Joseph Grinnell

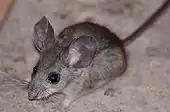
Pinyon mouse ("Peromyscus truei")

The resurvey report's section on birds noted problems in comparing the censuses: "In the original survey there was a large difference in terms of birds observed per unit time between J. Grinnell and T. Storer, with Grinnell having much higher scores than Storer for the same area. Grinnell and Storer counts also had a larger variation among their own censuses for a single site than we did during our survey."